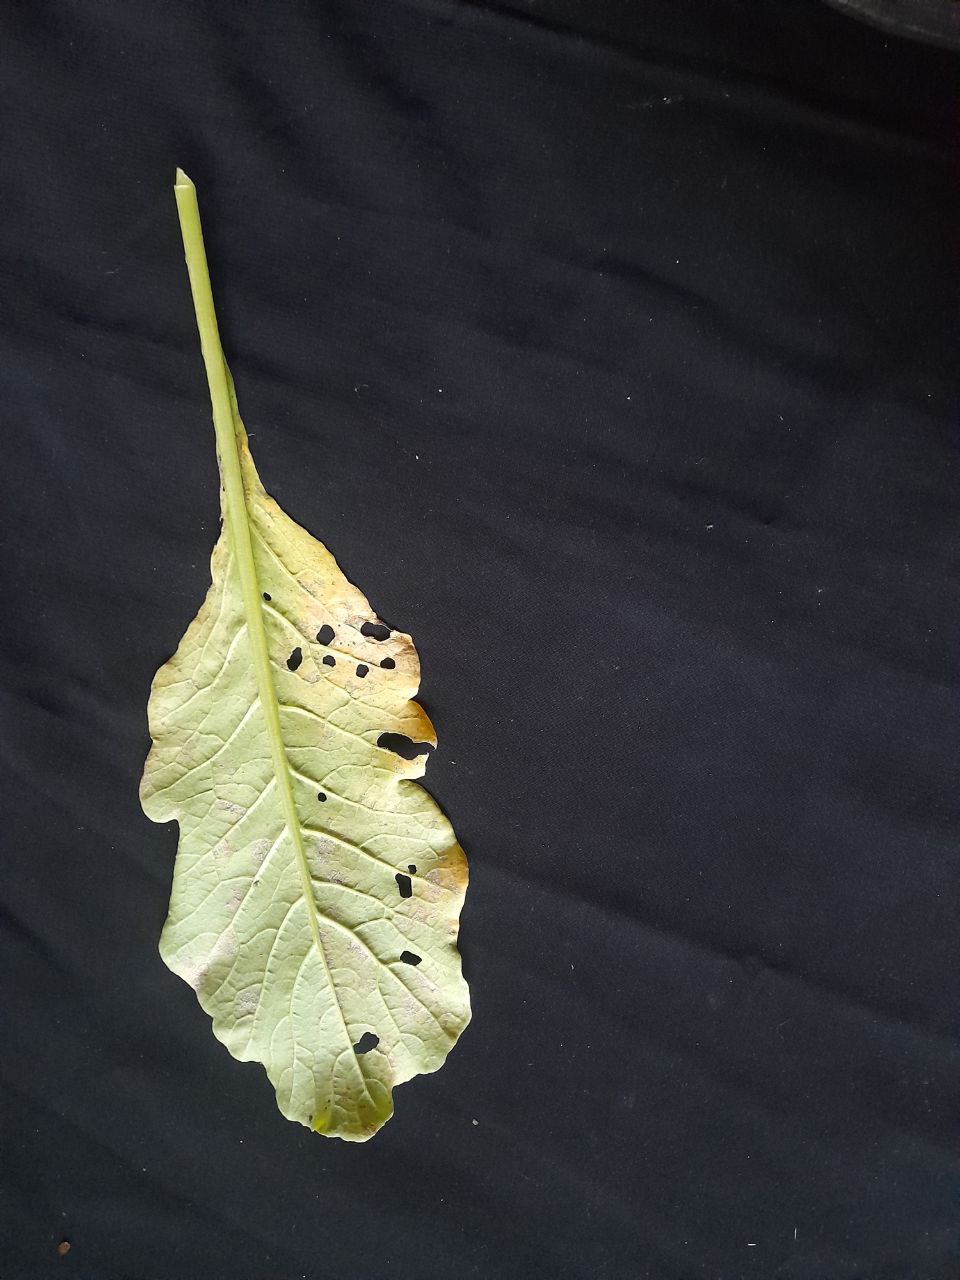
Label: flea beetle